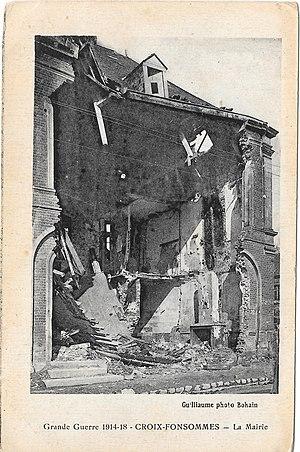
La mairie détruite en 1918.
Croix-Fonsomme est une commune française située dans le département de l'Aisne, en région Hauts-de-France.